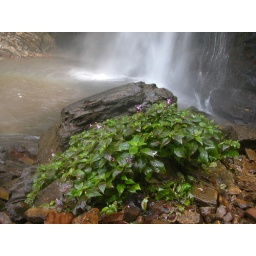
This is a photo of a plant at the base of the largest waterfall in West Africa.